Bigfin reef squid

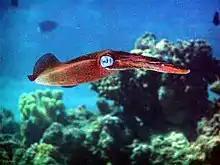
A bigfin reef squid among corals in the Red Sea of Egypt

The bigfin reef squid is a neritic warm water-dwelling squid. They are usually found below the water's surface. They tend to remain close to the shoreline, near rocks and reefs. They are slightly more active during the night and will move to deeper waters or find cover in daytime. Large numbers of juveniles can often be found hiding beneath floating driftwood.